Anna May Wong

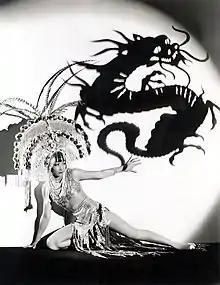
Anna May Wong in "Daughter of the Dragon" (1931)

During the 1930s, American studios were looking for fresh European talent. Ironically, Wong caught their eye, and she was offered a contract with Paramount Studios in 1930. Enticed by the promise of lead roles and top billing, she returned to the United States. The prestige and training she had gained during her years in Europe led to a starring role on Broadway in "On the Spot", a drama that ran for 167 performances and which she would later film as "Dangerous to Know". When the play's director wanted Wong to use stereotypical Japanese mannerisms, derived from "Madame Butterfly", in her performance of a Chinese character, Wong refused. She instead used her knowledge of Chinese style and gestures to imbue the character with a greater degree of authenticity. Following her return to Hollywood in 1930, Wong repeatedly turned to the stage and cabaret for a creative outlet.